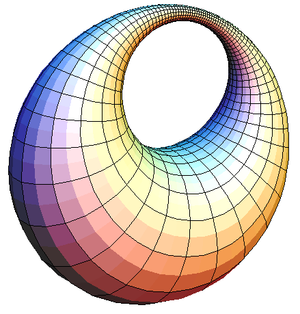
Charles Dupin, né le 6 octobre 1784 à Varzy et mort le 18 janvier 1873 à Paris, est un mathématicien, ingénieur, économiste et homme politique français.
En géométrie, un hexlet de Soddy est une chaîne de six sphères, chacune étant tangente à ses deux voisines et à trois sphères mutuellement tangentes fixées.